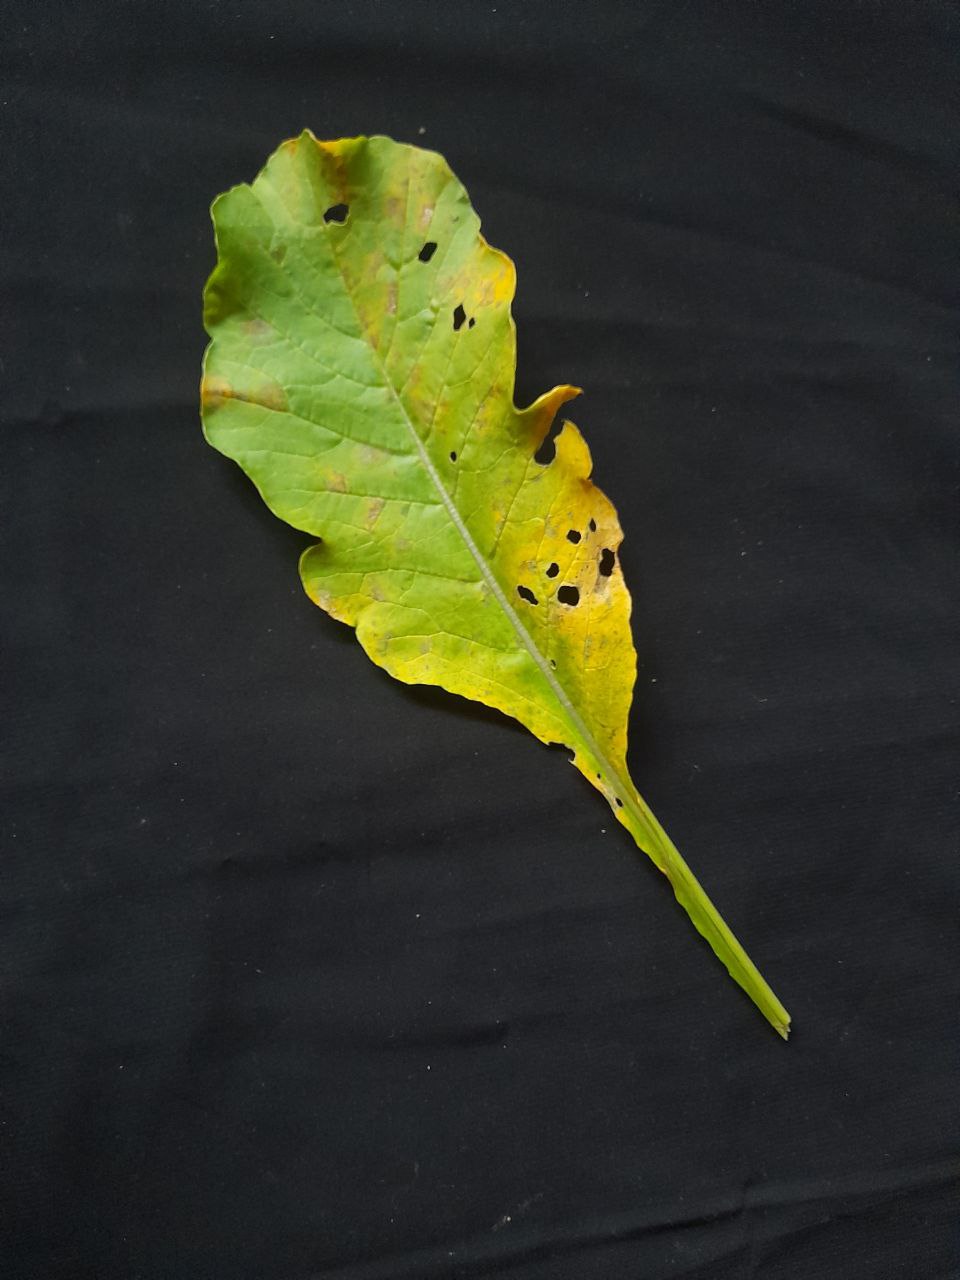
Label: flea beetle